Luca Tramontin

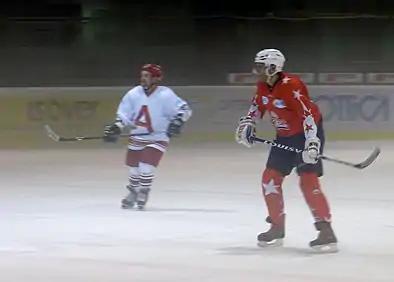
Tramontin play hockey, 2012

Since his move to Switzerland Tramontin co-operates with various ice hockey teams for crossover trainings, both amateur and professional like HC Lugano.